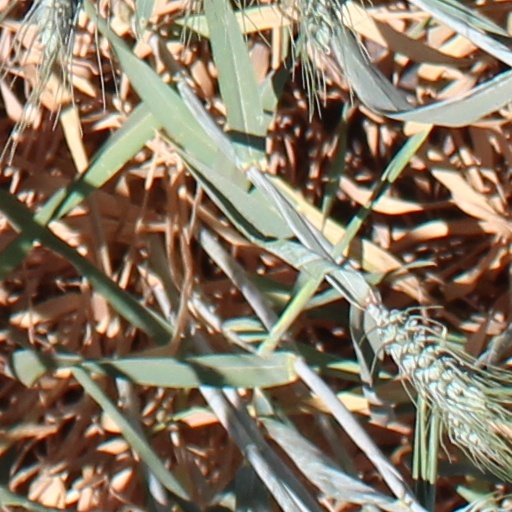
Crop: wheat